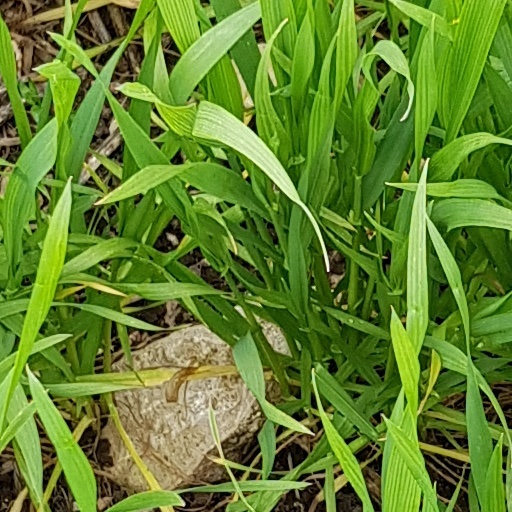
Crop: wheat